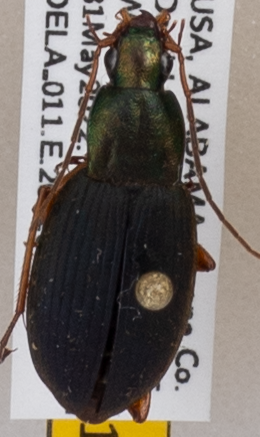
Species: Chlaenius aestivus
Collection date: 2022-05-31
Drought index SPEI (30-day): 0.612
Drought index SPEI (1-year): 1.01
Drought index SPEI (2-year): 1.28